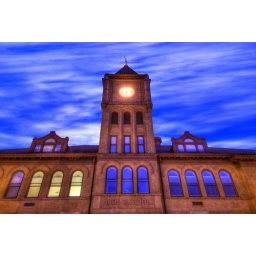
This clock tower resides over Galena, Illinois and looks down over the town.